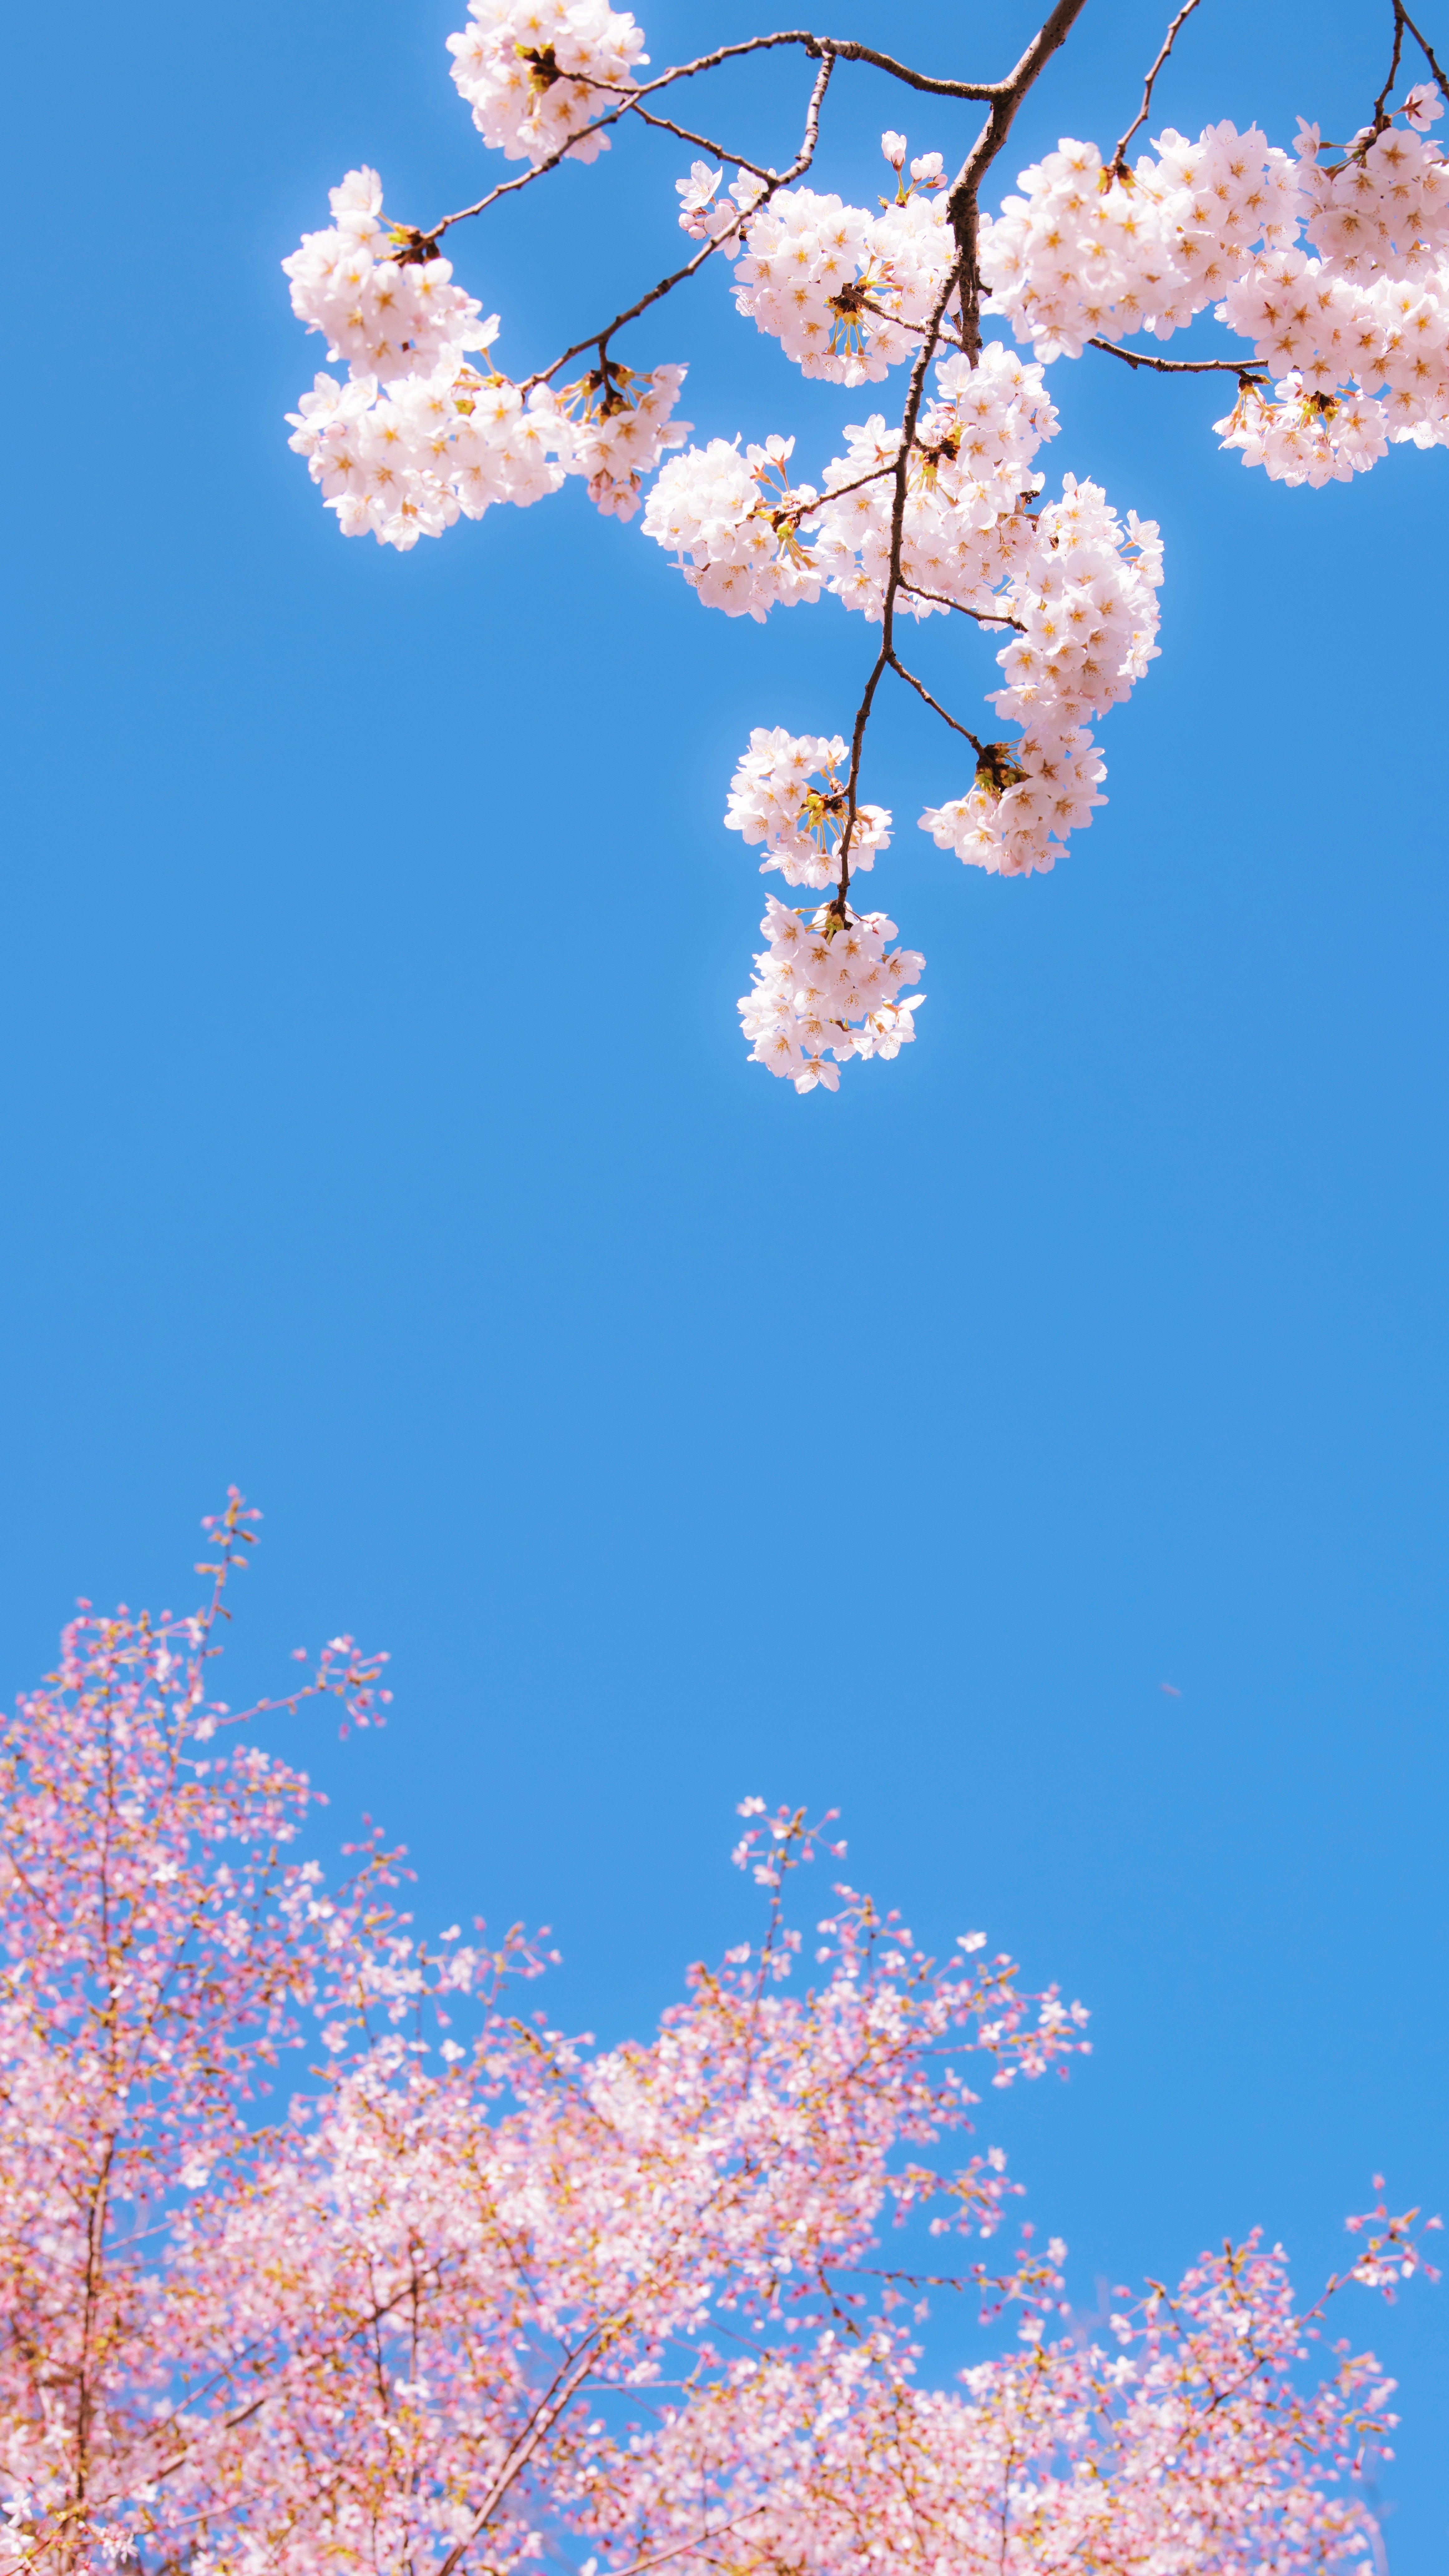
flower, sky, light, plant, azure, twig, flowering plant, petal, blossom, tree, electric blue, natural landscape, font, cherry blossom, plant stem, prunus, pattern, frost, buddleia